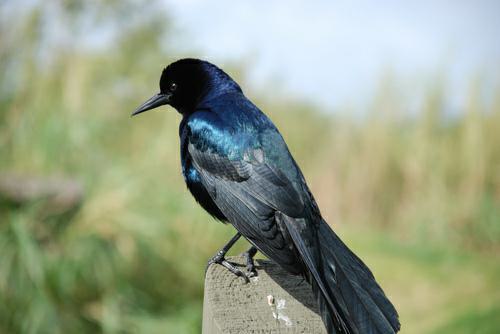
A photo of a boat tailed grackle